Swanwhite (Sibelius)

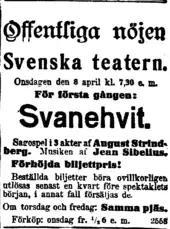
An 8 April 1908 advertisement from "Nya Pressen" promoting the premiere of Sibelius's incidental music to "Swanwhite"

Swanwhite (""), JS 189, is incidental music for orchestra by Jean Sibelius for a play of the same name by August Strindberg. It consists of a horn call and thirteen other movements. Sibelius completed it in 1908 and conducted the first performance at Helsinki's Swedish Theatre on 8 April 1908. In 1909, Sibelius drew from it a suite in seven movements, Op. 54.